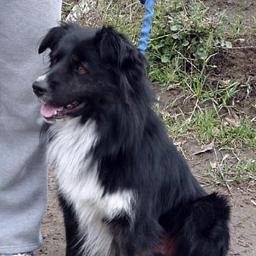
Animal: dogs